Lüder Deecke

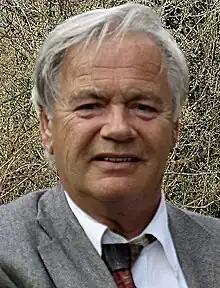

Lüder Deecke (born 22 June 1938) in Lohe-Rickelshof, Germany is a German Austrian neurologist, neuroscientist, teacher and physician whose scientific discoveries have influenced brain research and the treatment and rehabilitation of neurological disorders.